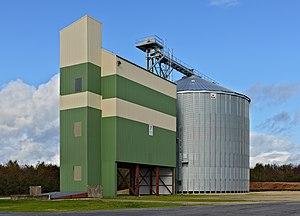
Silo (COREA Poitou-Charentes), Genouillé, Vienne, France.
Genouillé est une commune du Centre-Ouest de la France, située dans le département de la Vienne en région Nouvelle-Aquitaine.